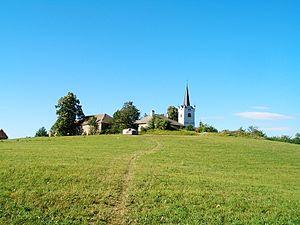
Malšín est une commune du district de Český Krumlov, dans la région de Bohême-du-Sud, en République tchèque. Sa population s'élevait à 173 habitants en 2020.